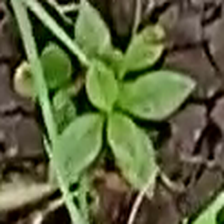
Weed species: Lamber_Quarter_plant(Chenopodium )